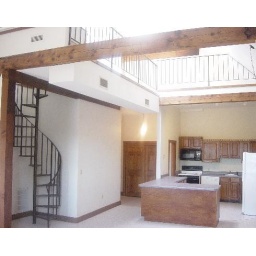
Hudson Schoolhouse Apartments. Here is a view of the kitchen and part of the loft area in one of the top floor apartments.